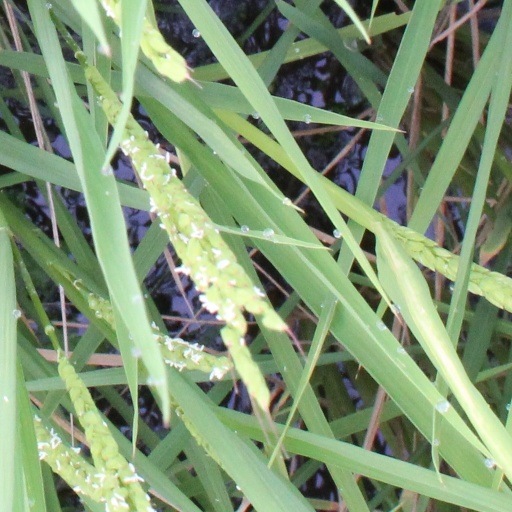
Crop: rice